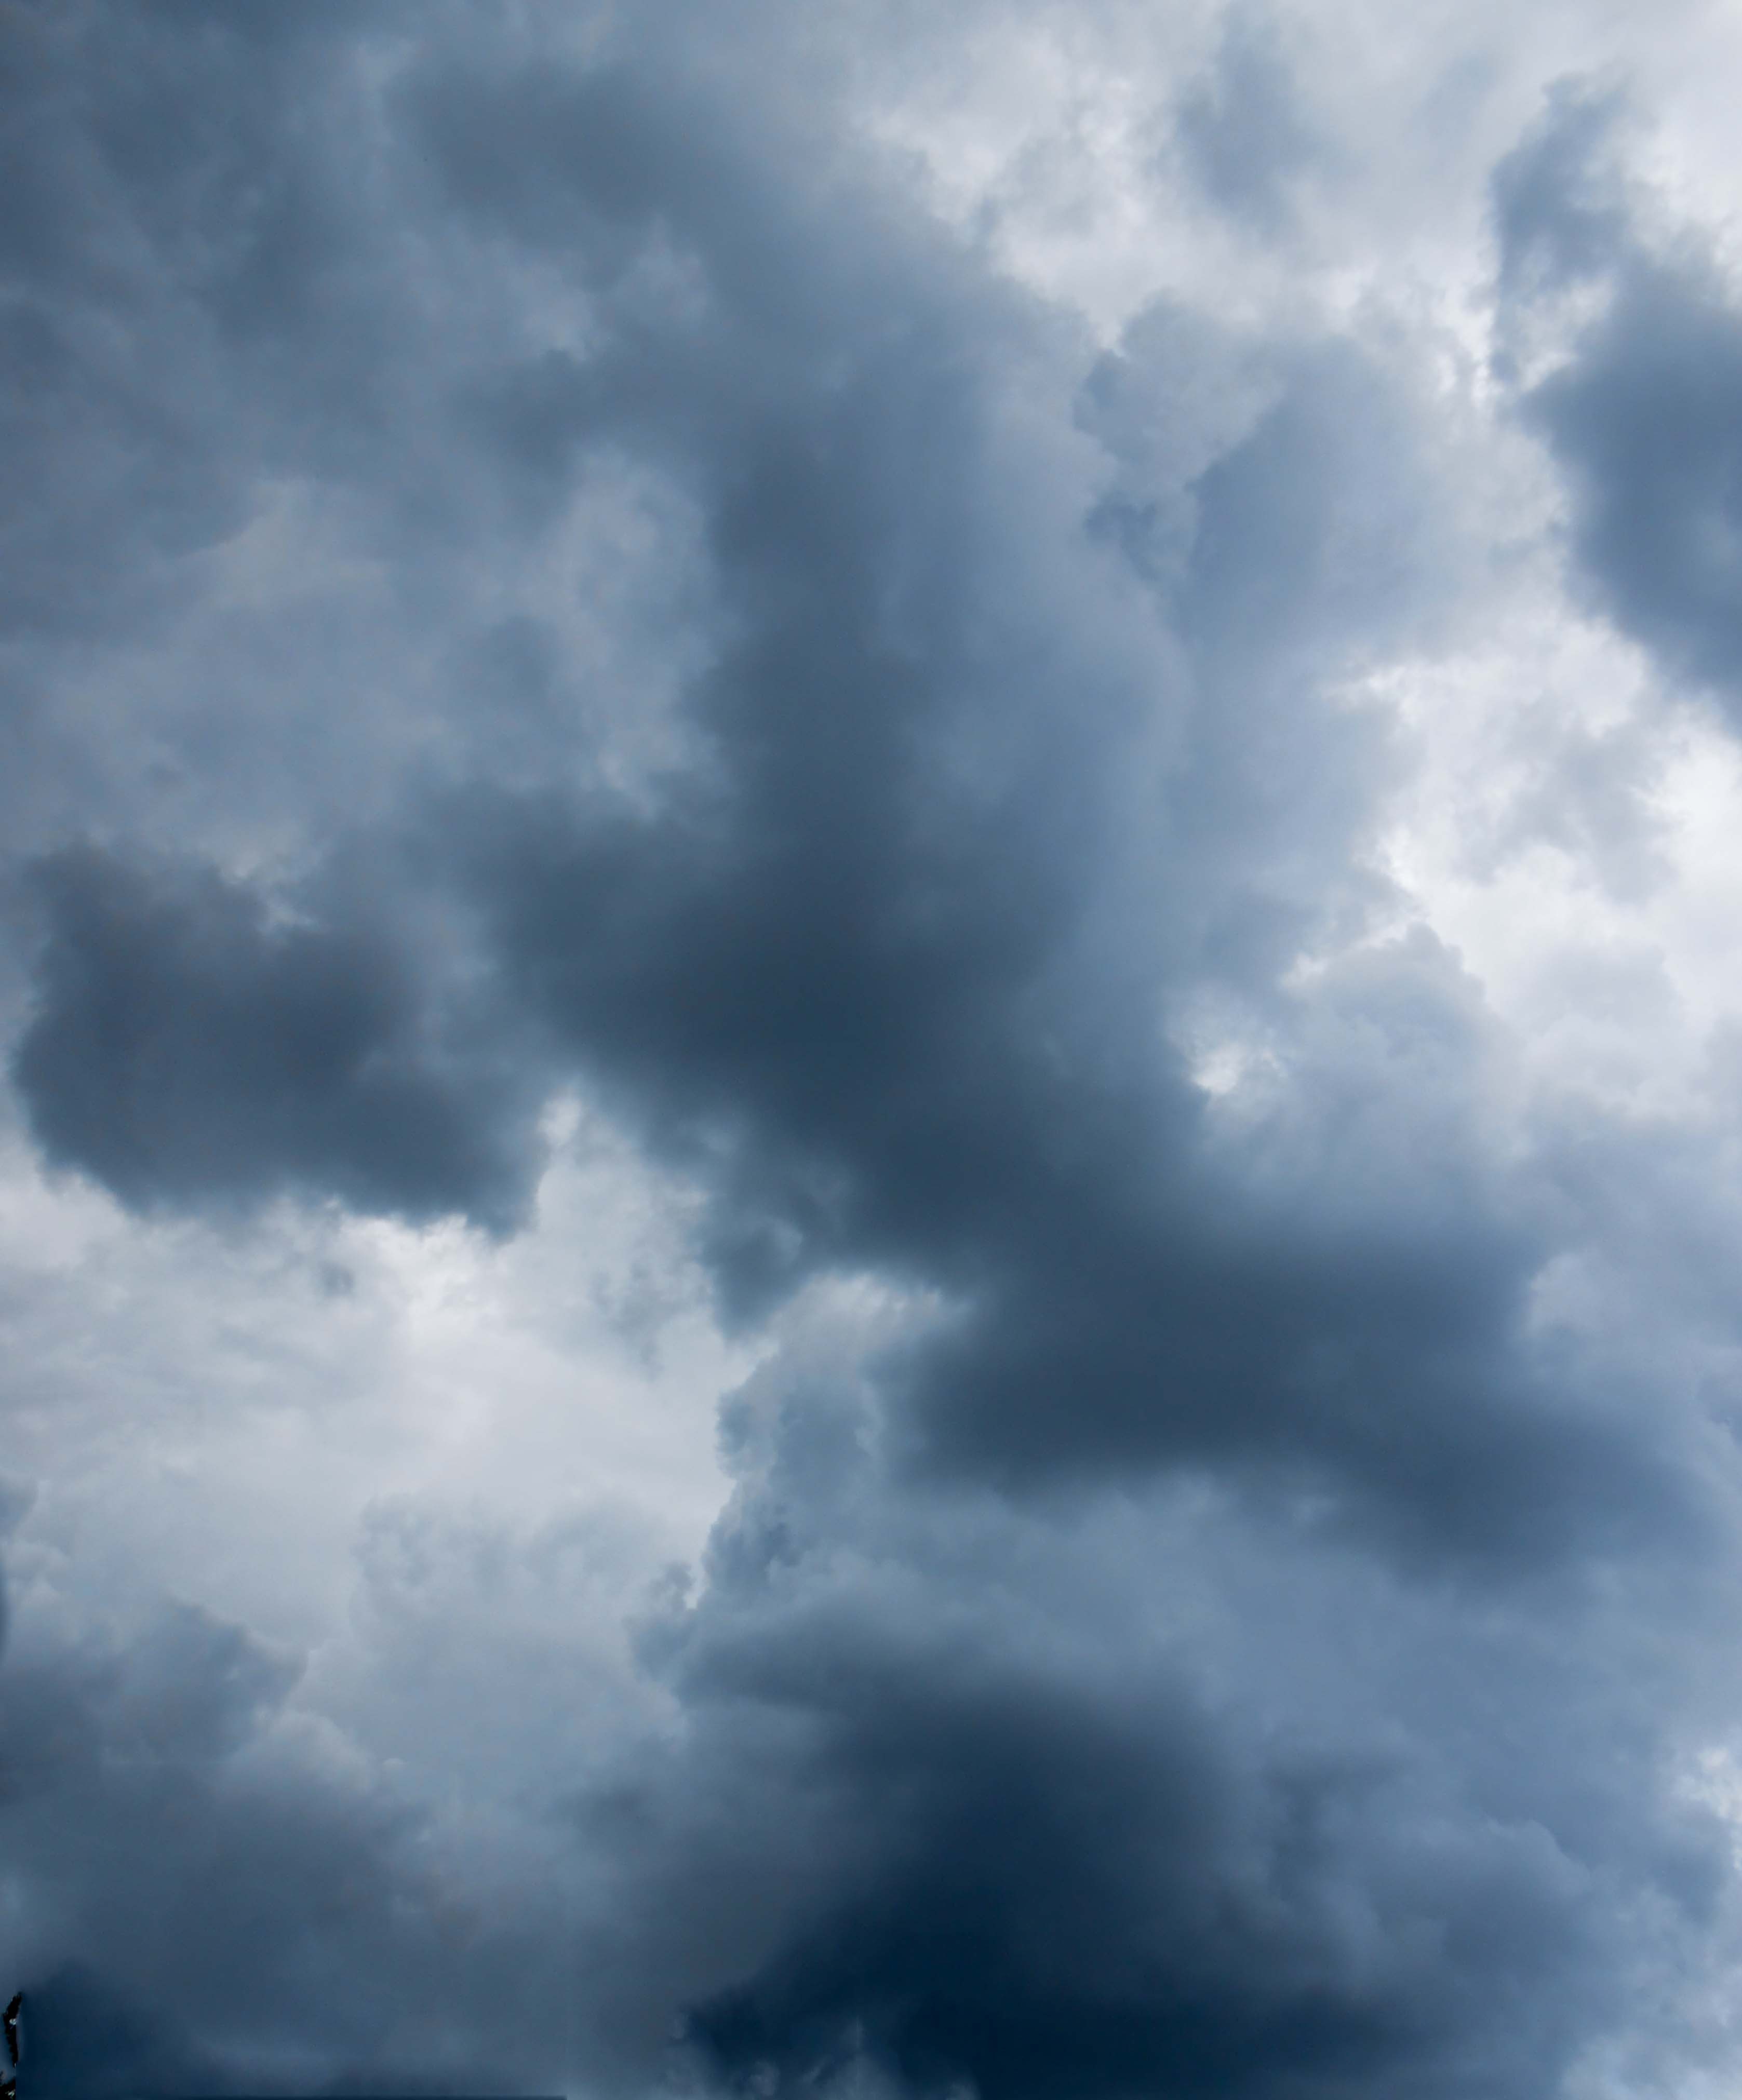
cloud, sky, atmosphere, daytime, weather, cumulus, clouds, gloomy, mood, dark clouds, gewitterstimmung, meteorological phenomenon, atmosphere of earth